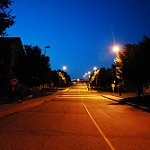
Scene: Outdoor